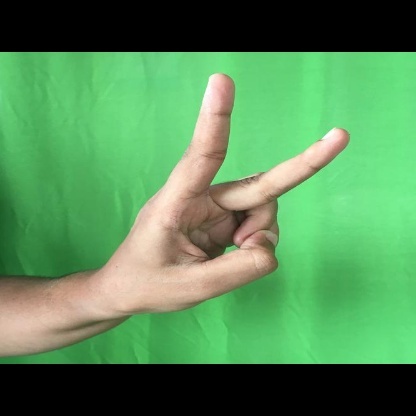
Mudra: Katrimukha